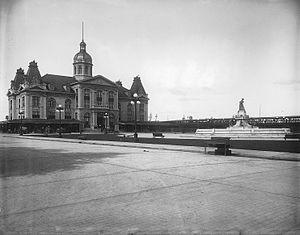
Photographie, Marché Maisonneuve, boulevard Morgan, Montréal, QC, 1916, Wm. Notman &amp
Le marché Maisonneuve est un marché public situé dans l’arrondissement de Mercier–Hochelaga-Maisonneuve au 4445, rue Ontario Est, entre Pie-IX et Viau, dans la ville de Montréal. Situé près de la station de métro Pie-IX, le marché Maisonneuve est plus petit que les marchés Atwater et Jean-Talon.